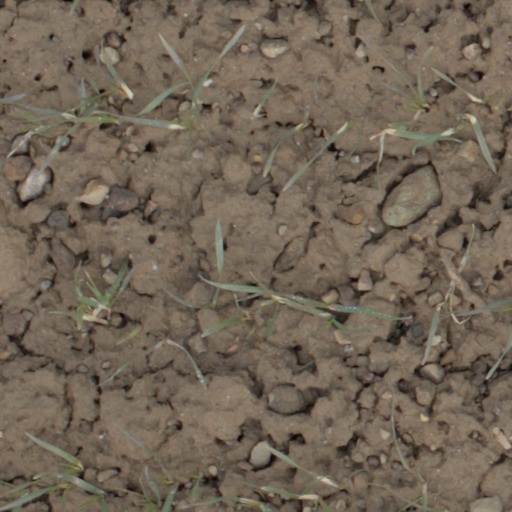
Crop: wheat